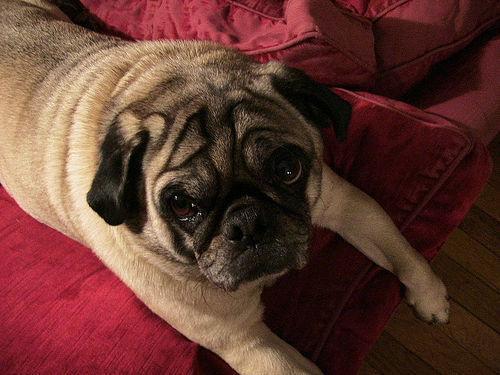
pug